Refugees in India

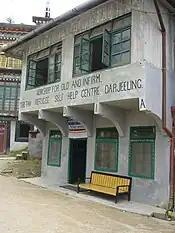
Tibetan refugee self-help center in Darjeeling, West Bengal

Since its independence in 1947, India has accepted various groups of refugees from neighbouring countries, including partition refugees from former British Indian territories that now constitute Pakistan and Bangladesh, Tibetan refugees that arrived in 1959, Chakma refugees from present day Bangladesh in early 1960s, other Bangladeshi refugees in 1965 and 1971, Sri Lankan Tamil refugees from the 1980s and most recently Rohingya refugees from Myanmar. In 1992, India was seen to be hosting 400,000 refugees from eight countries. According to records with the Union Ministry of Home Affairs, as on January 1, 2021, there were 58,843 Sri Lankan refugees staying in 108 refugee camps in Tamil Nadu and 54 in Odisha and 72,312 Tibetan refugees have been living in India.